Glenwood Cemetery (Houston, Texas)

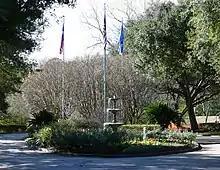
Fountain, just as you enter Houston's Glenwood Cemetery

Glenwood Cemetery is located on the northern bank of Buffalo Bayou, and bounded by Washington Avenue to the north. Parts of the property afford views of the downtown Houston skyline, of Memorial Drive, and of Allen Parkway. The grounds are shaded by numerous hardwoods, and the bluffs are cut by deep ravines leading to the bayou. The grounds have formal landscaping, and a diversity of statues and monuments. The property covers , with still undeveloped as of 2018.